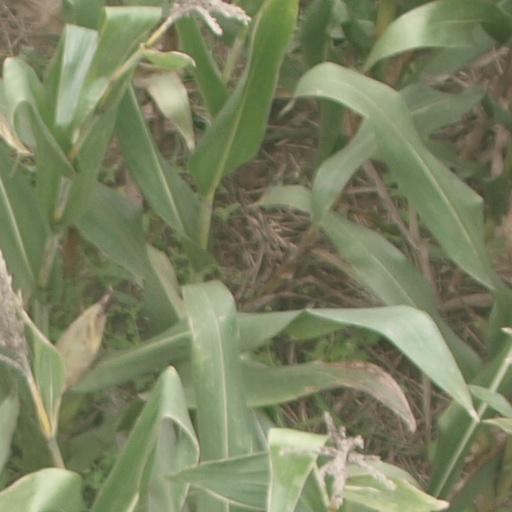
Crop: maize; corn